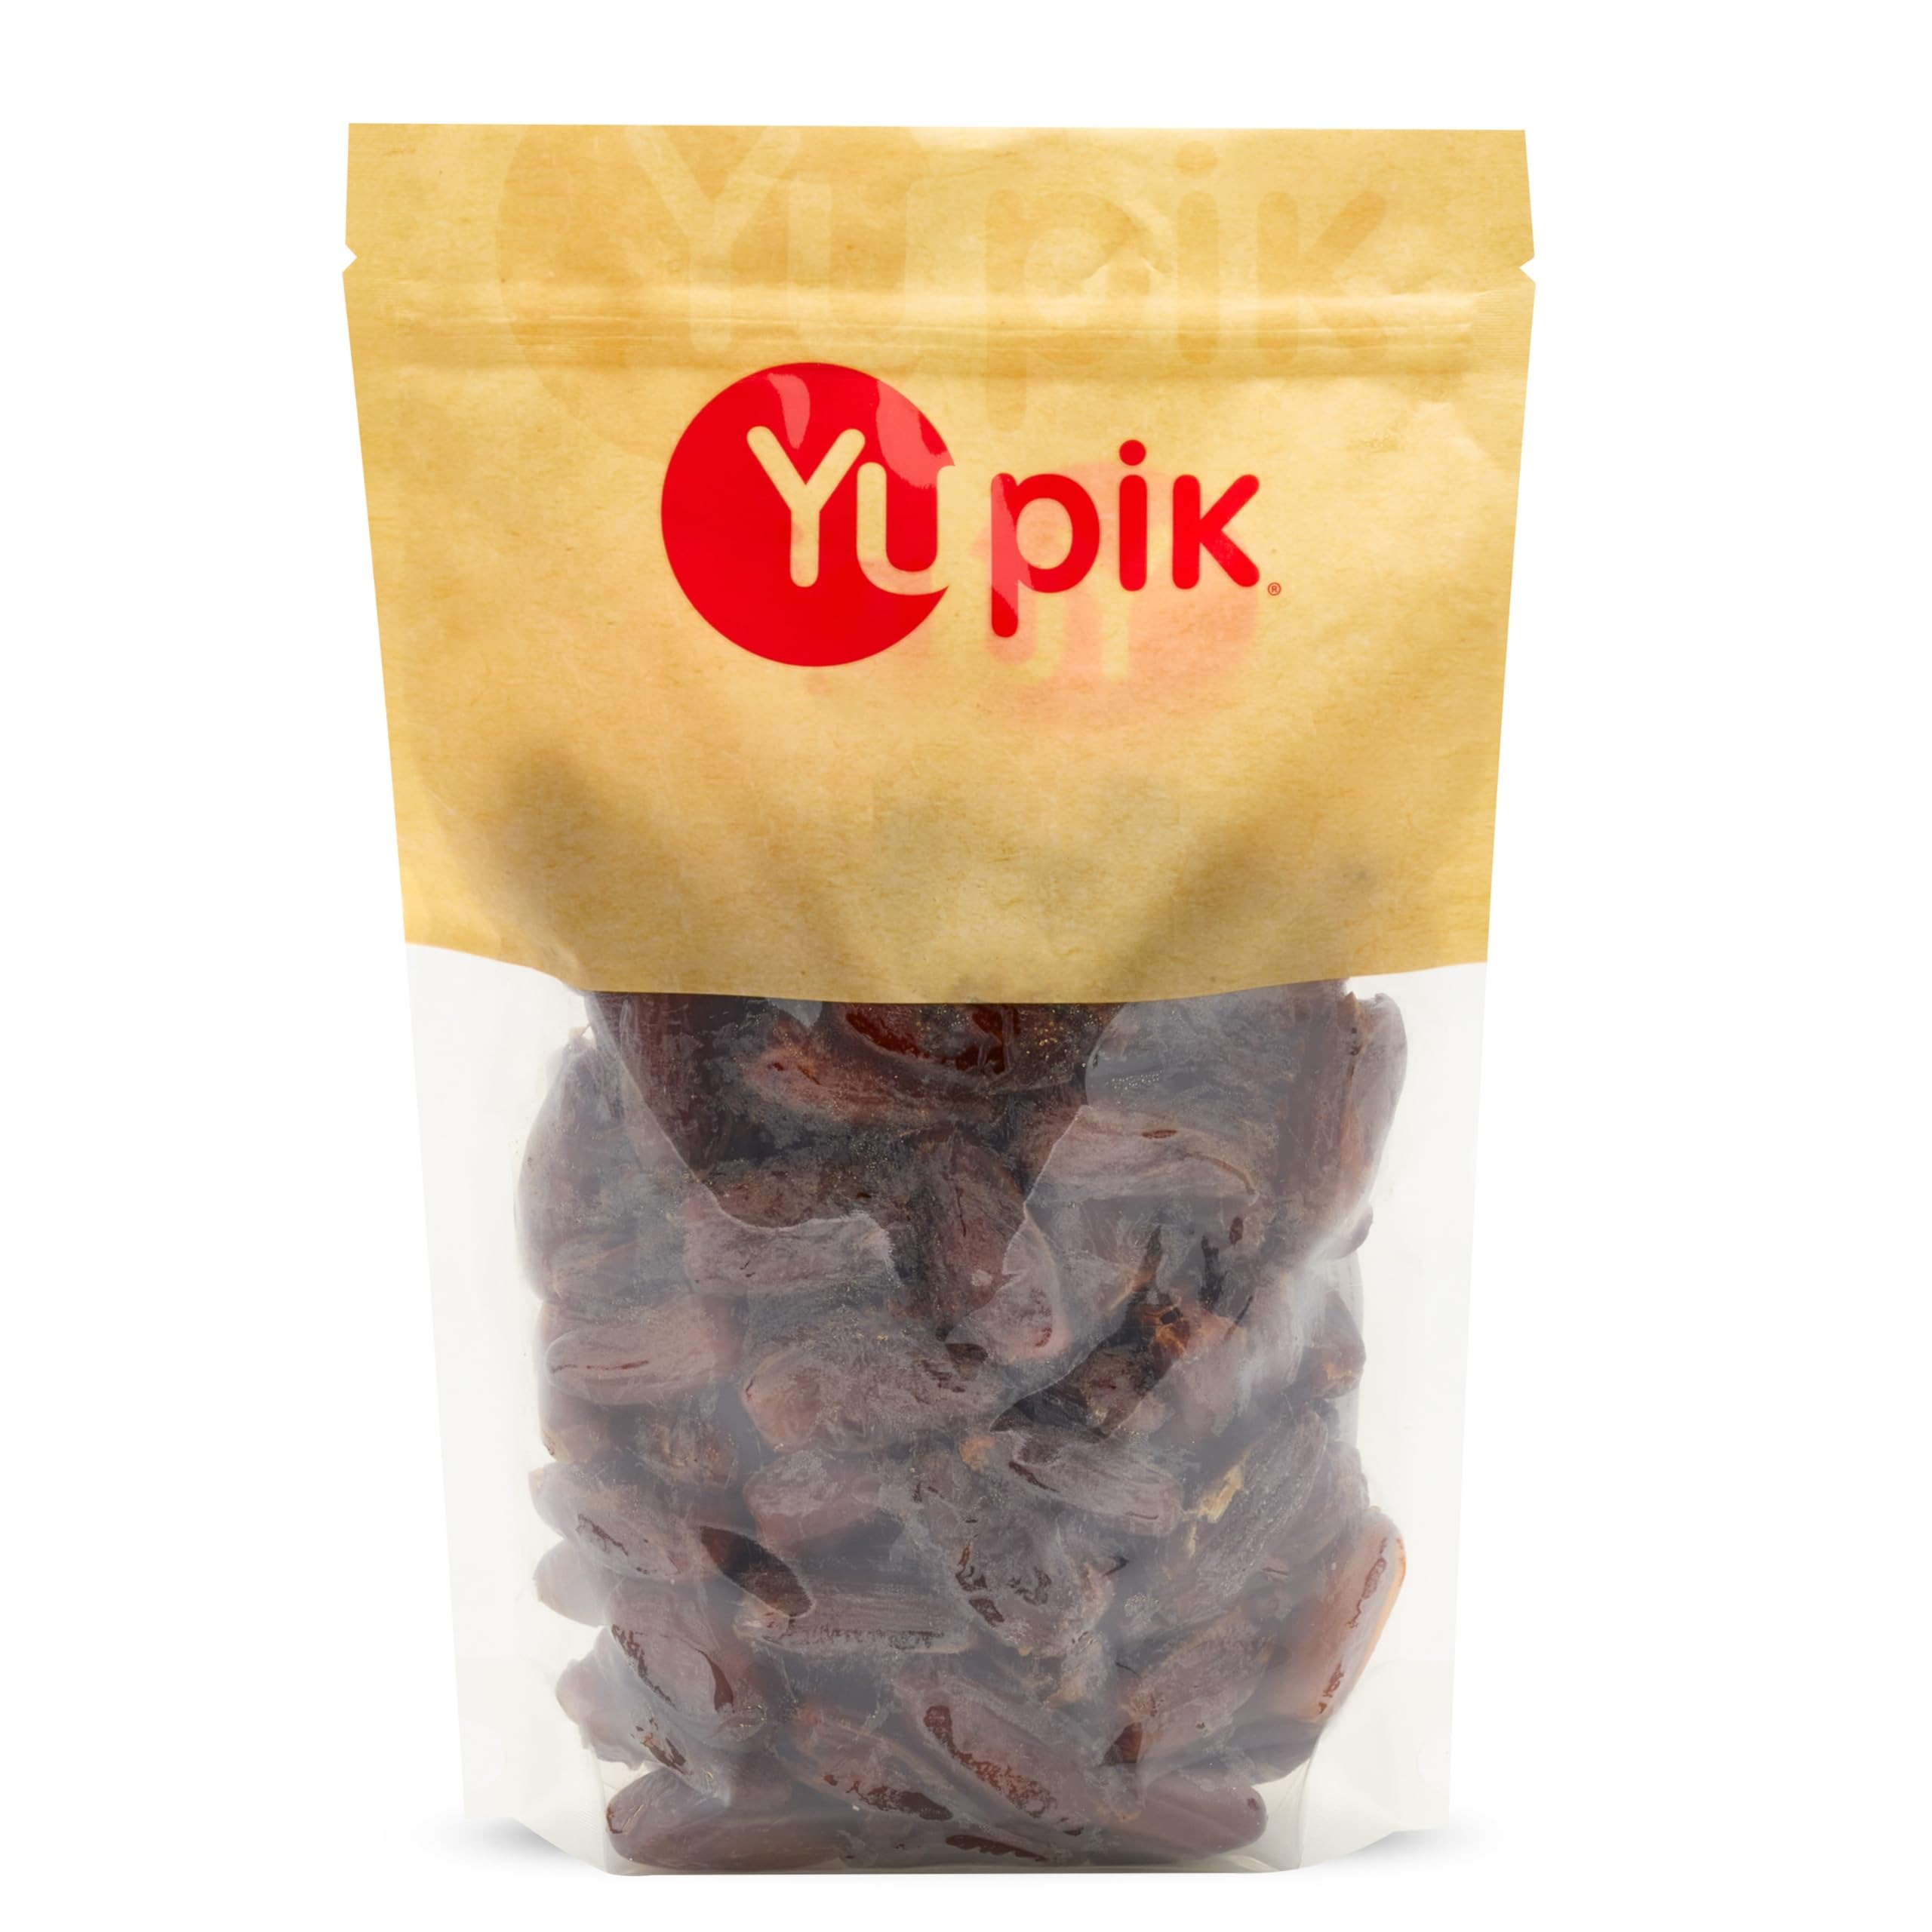
Item Name: Yupik Deglet Nour Pitted Dates, 2.2 lb, Whole Dried Fruits, No Pits, No Added Sugar, Cholesterol-free, Source of Fiber, Healthy Snacks, Ideal for Baking, Topping & Blended Drinks,35.3 Oz
Bullet Point 1: Whole, sweet, premium, Pitted dates
Bullet Point 2: Ideal for baking, as a topping and as a snack
Bullet Point 3: Naturally sweet and soft
Bullet Point 4: A good source of fiber
Bullet Point 5: Keep cool and dry
Value: 35.2
Unit: Ounce

Price: 25.16